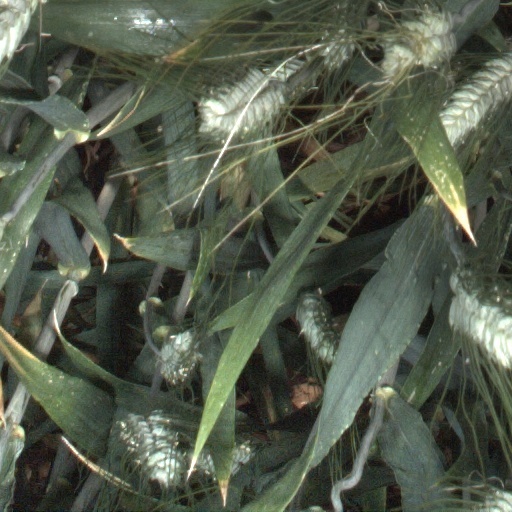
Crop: wheat